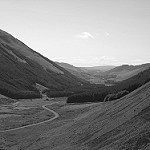
Label: B & W